Christoph Bernhard Francke

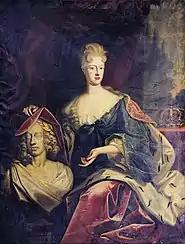
The future empress, Elisabeth Christine

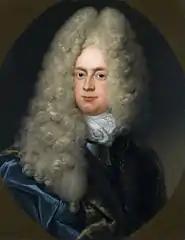
August Ferdinand von Braunschweig-Bevern (1677-1704)

Christoph Bernhard Francke, also known as Bernhard Christoph Francken (c. 1660-1670 in Hanover – 18 January 1729 in Braunschweig), was a German military officer and painter in the Baroque style.